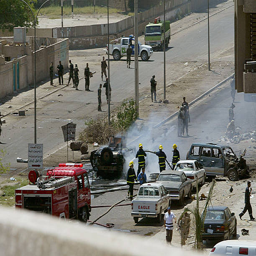
firefighters douse the fire in automobile model at the site where a car bomb exploded .